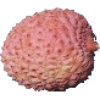
Label: Lychee 1